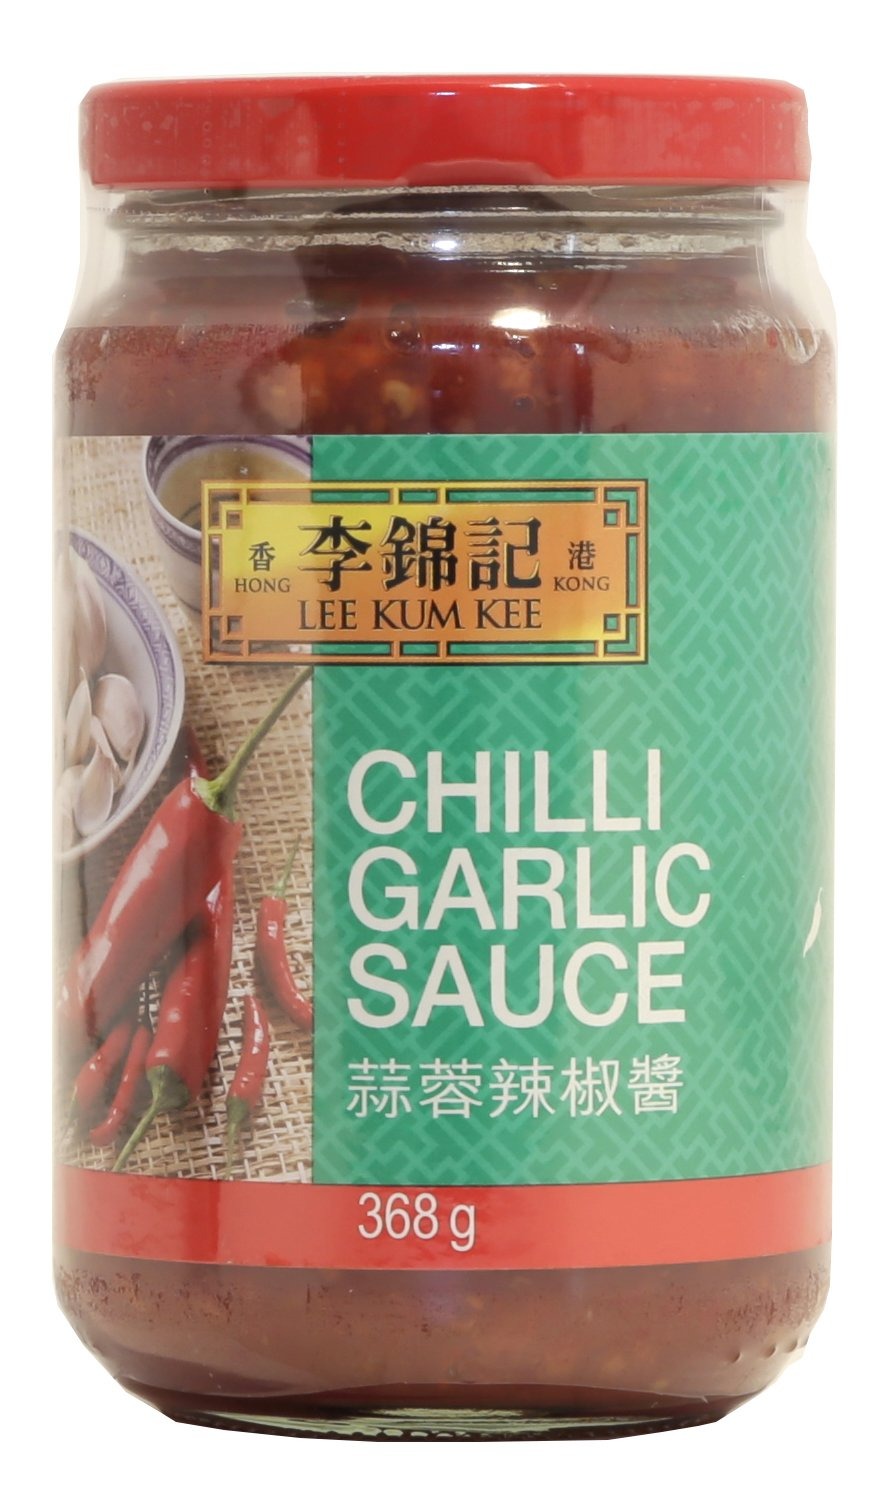
Item Name: Lee Kum Kee Chili Garlic Sauce, 13-Ounce Jars (Pack of 3)
Bullet Point: Net Wt. 13 oz.
Value: 39.0
Unit: Ounce

Price: 10.45